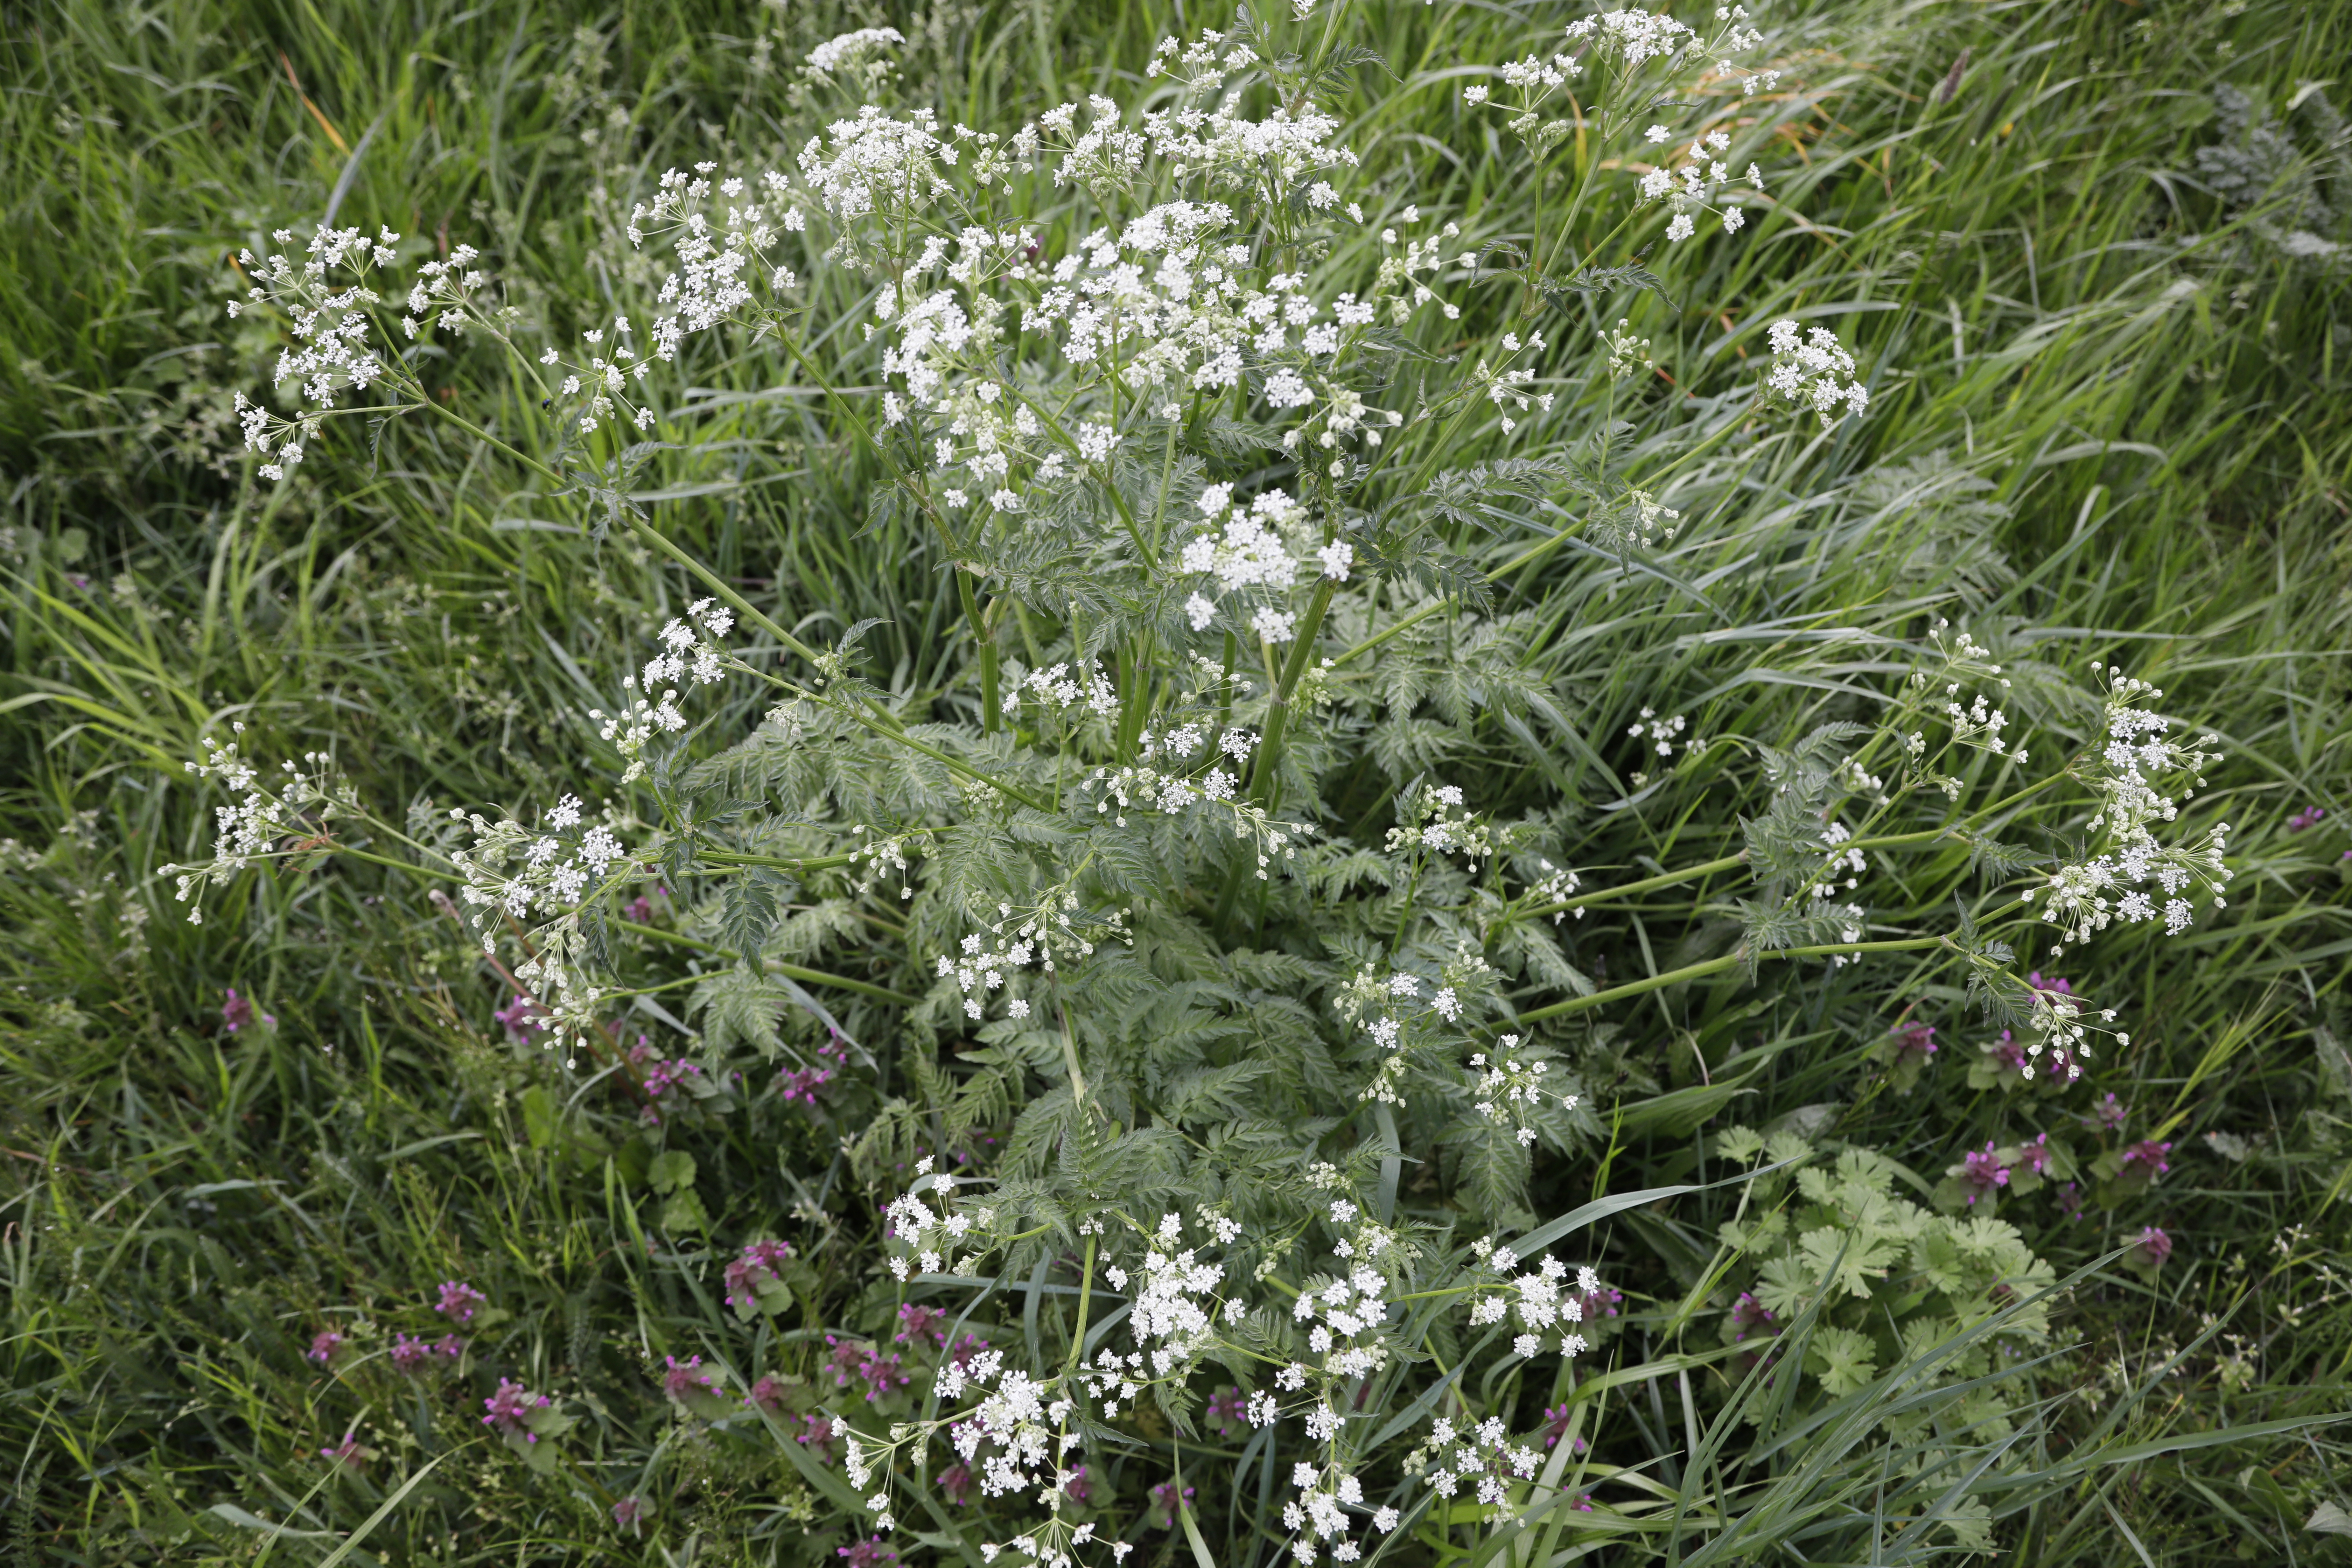
Plant species: Anthriscus sylvestris, Lamium purpureum